Wonder Wheel

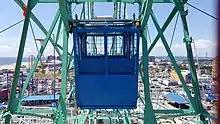
On-ride view, showing one of the cabins on one of the Wonder Wheel's tracks as seen from the cabin behind it

The Wonder Wheel is located at 3059 West 12th Street, just north of the Riegelmann Boardwalk. Its entrance plaza is composed of a steel structure with plywood-and-corrugated metal. The hub of the wheel, supported by two blue-painted legs shaped like the letter "A", contains an illuminated sign with orange letters spelling "" in all capital letters. There are sixteen spokes extending from the hub, each connected at their outer ends by a hexadecagonal frame and braced by green beams, each connected through rivets and gusset plates. The eight stationary cars on the hexadecagonal frame are painted white while the sixteen motion-capable cars are painted red-and-yellow or blue-and-yellow. At West 12th Street is a neon sign weighing , overhangs the sidewalk by , and is raised above the sidewalk; the sign contains letters spelling "" and arrows pointing to the actual wheel. Yet another Wonder Wheel sign with arrows is located on a southern approach to the wheel.